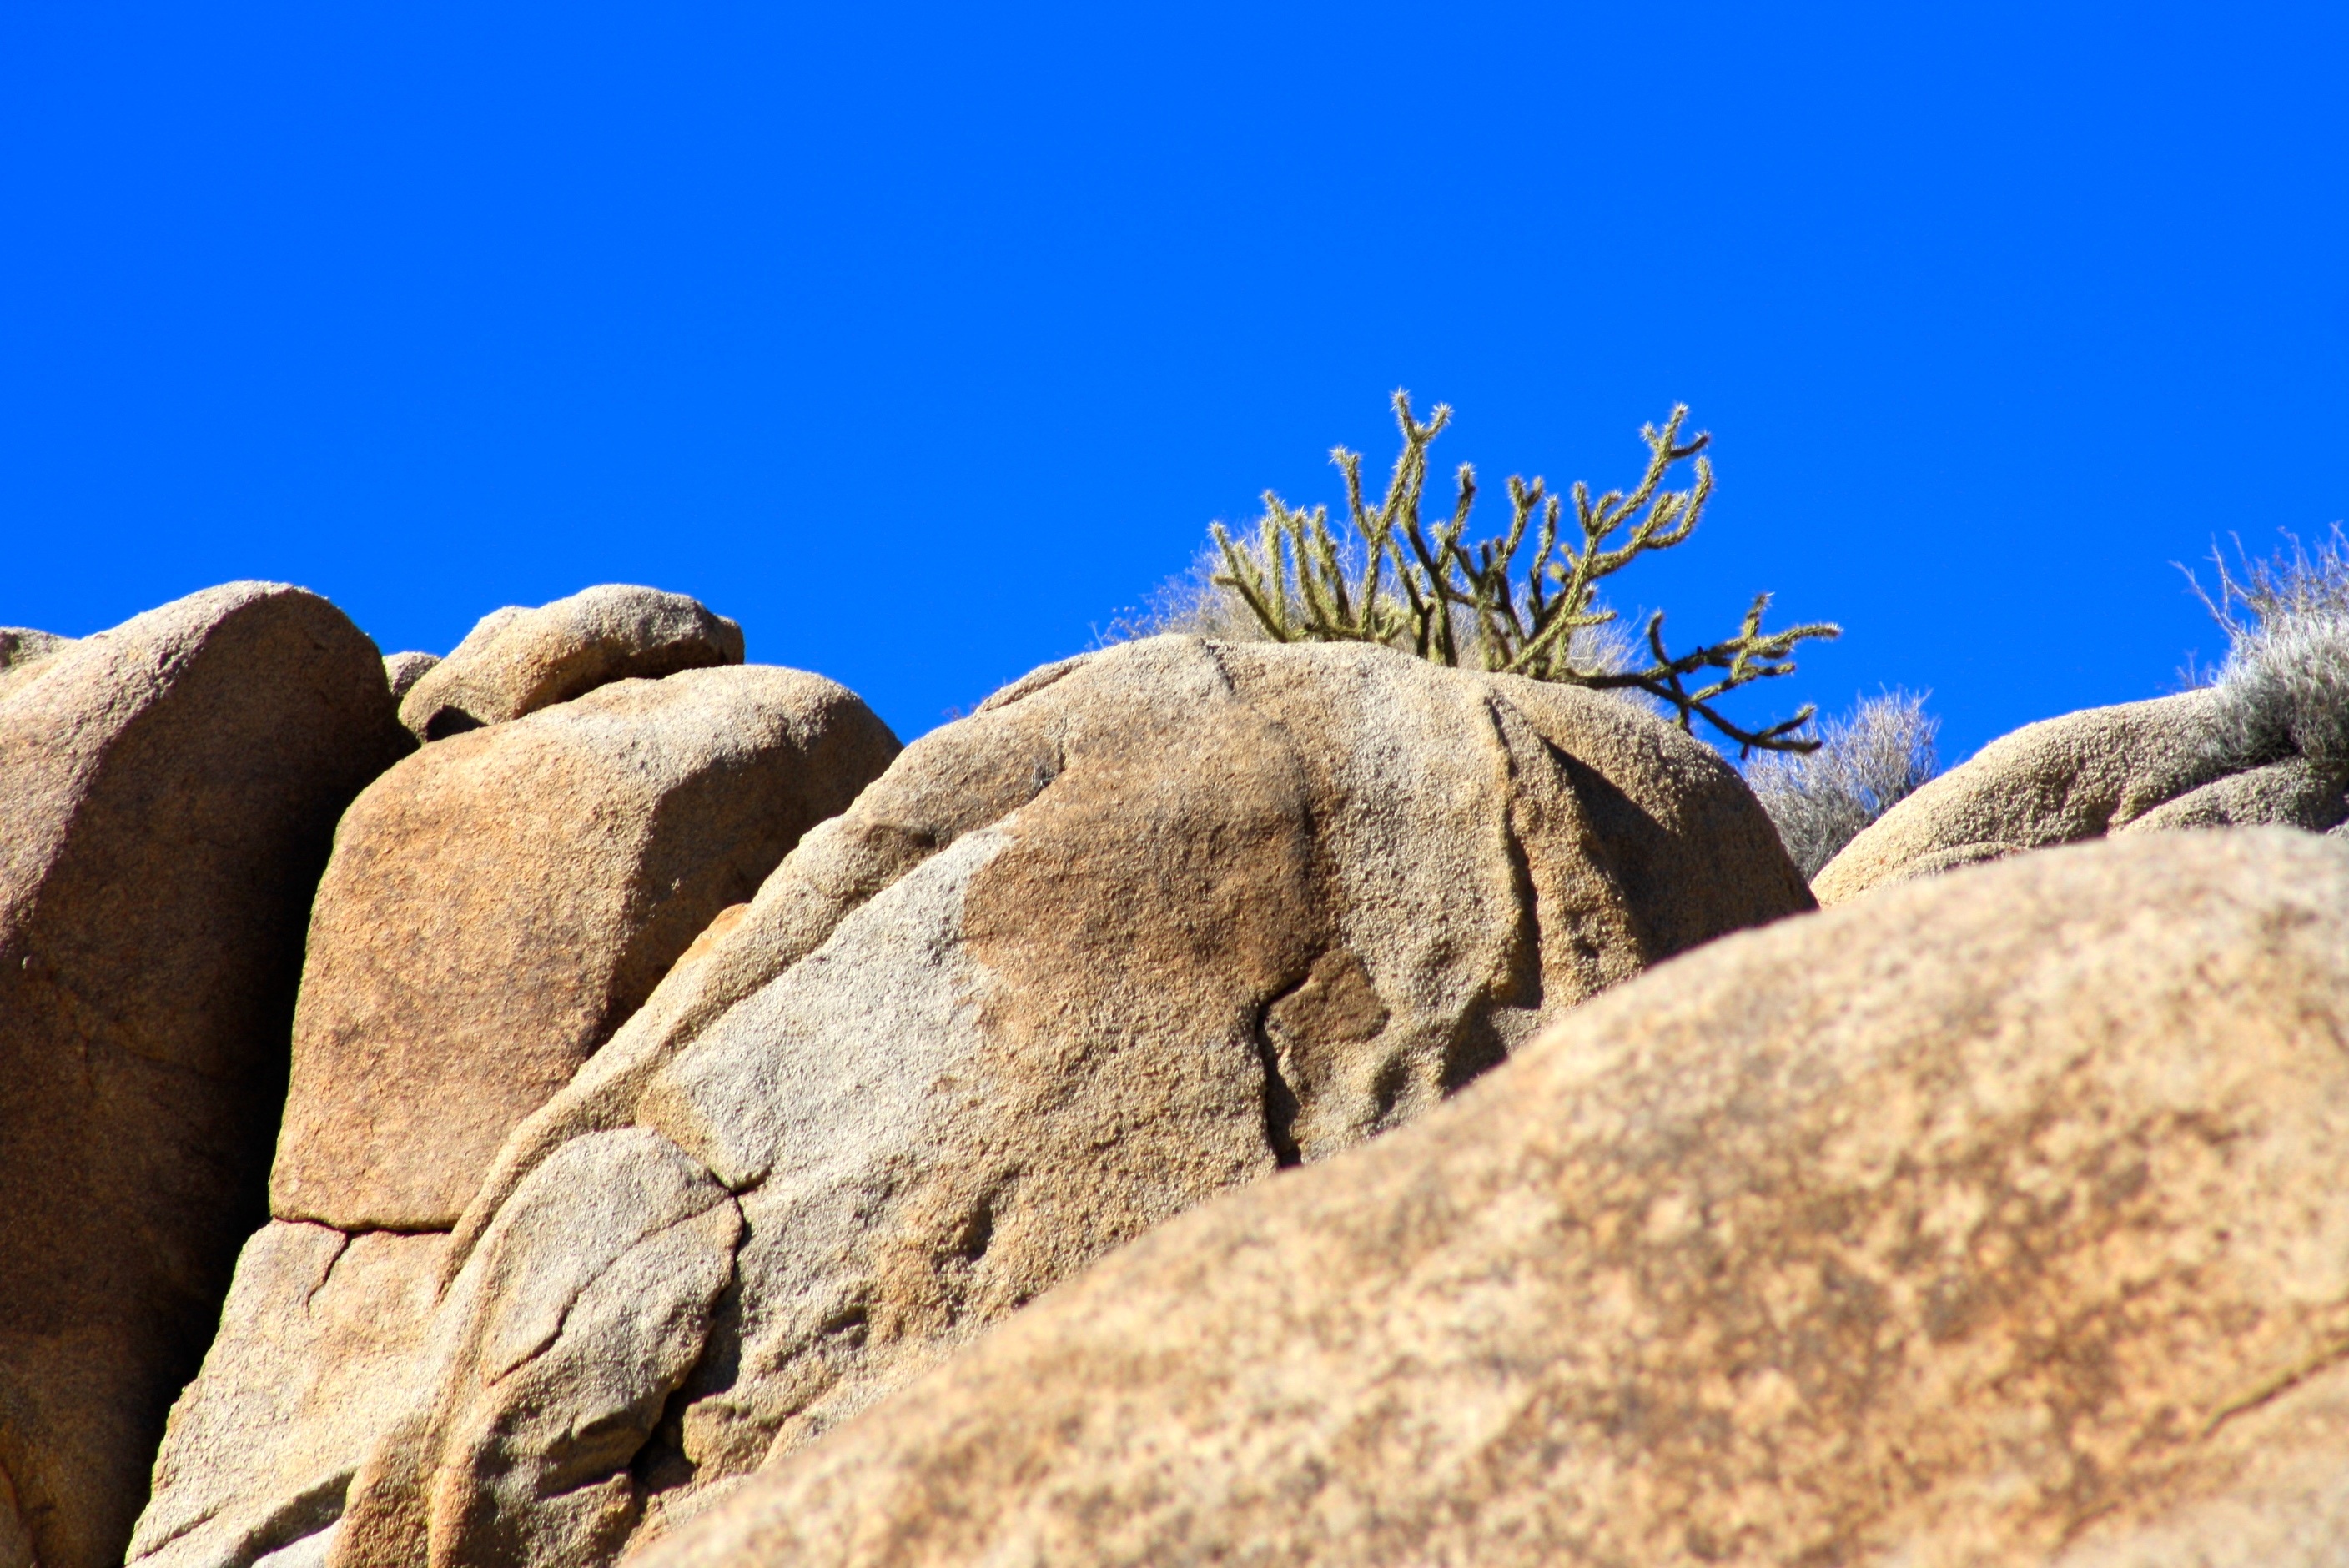
landscape, nature, rock, wilderness, mountain, cactus, plant, sky, sunlight, desert, stone, summer, formation, dry, environment, natural, terrain, cacti, material, ridge, outdoors, geology, badlands, cloudless, boulder, wadi, mountainous landforms